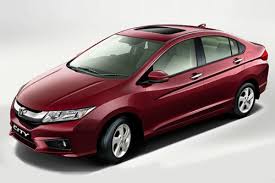
Vehicle type: Cars